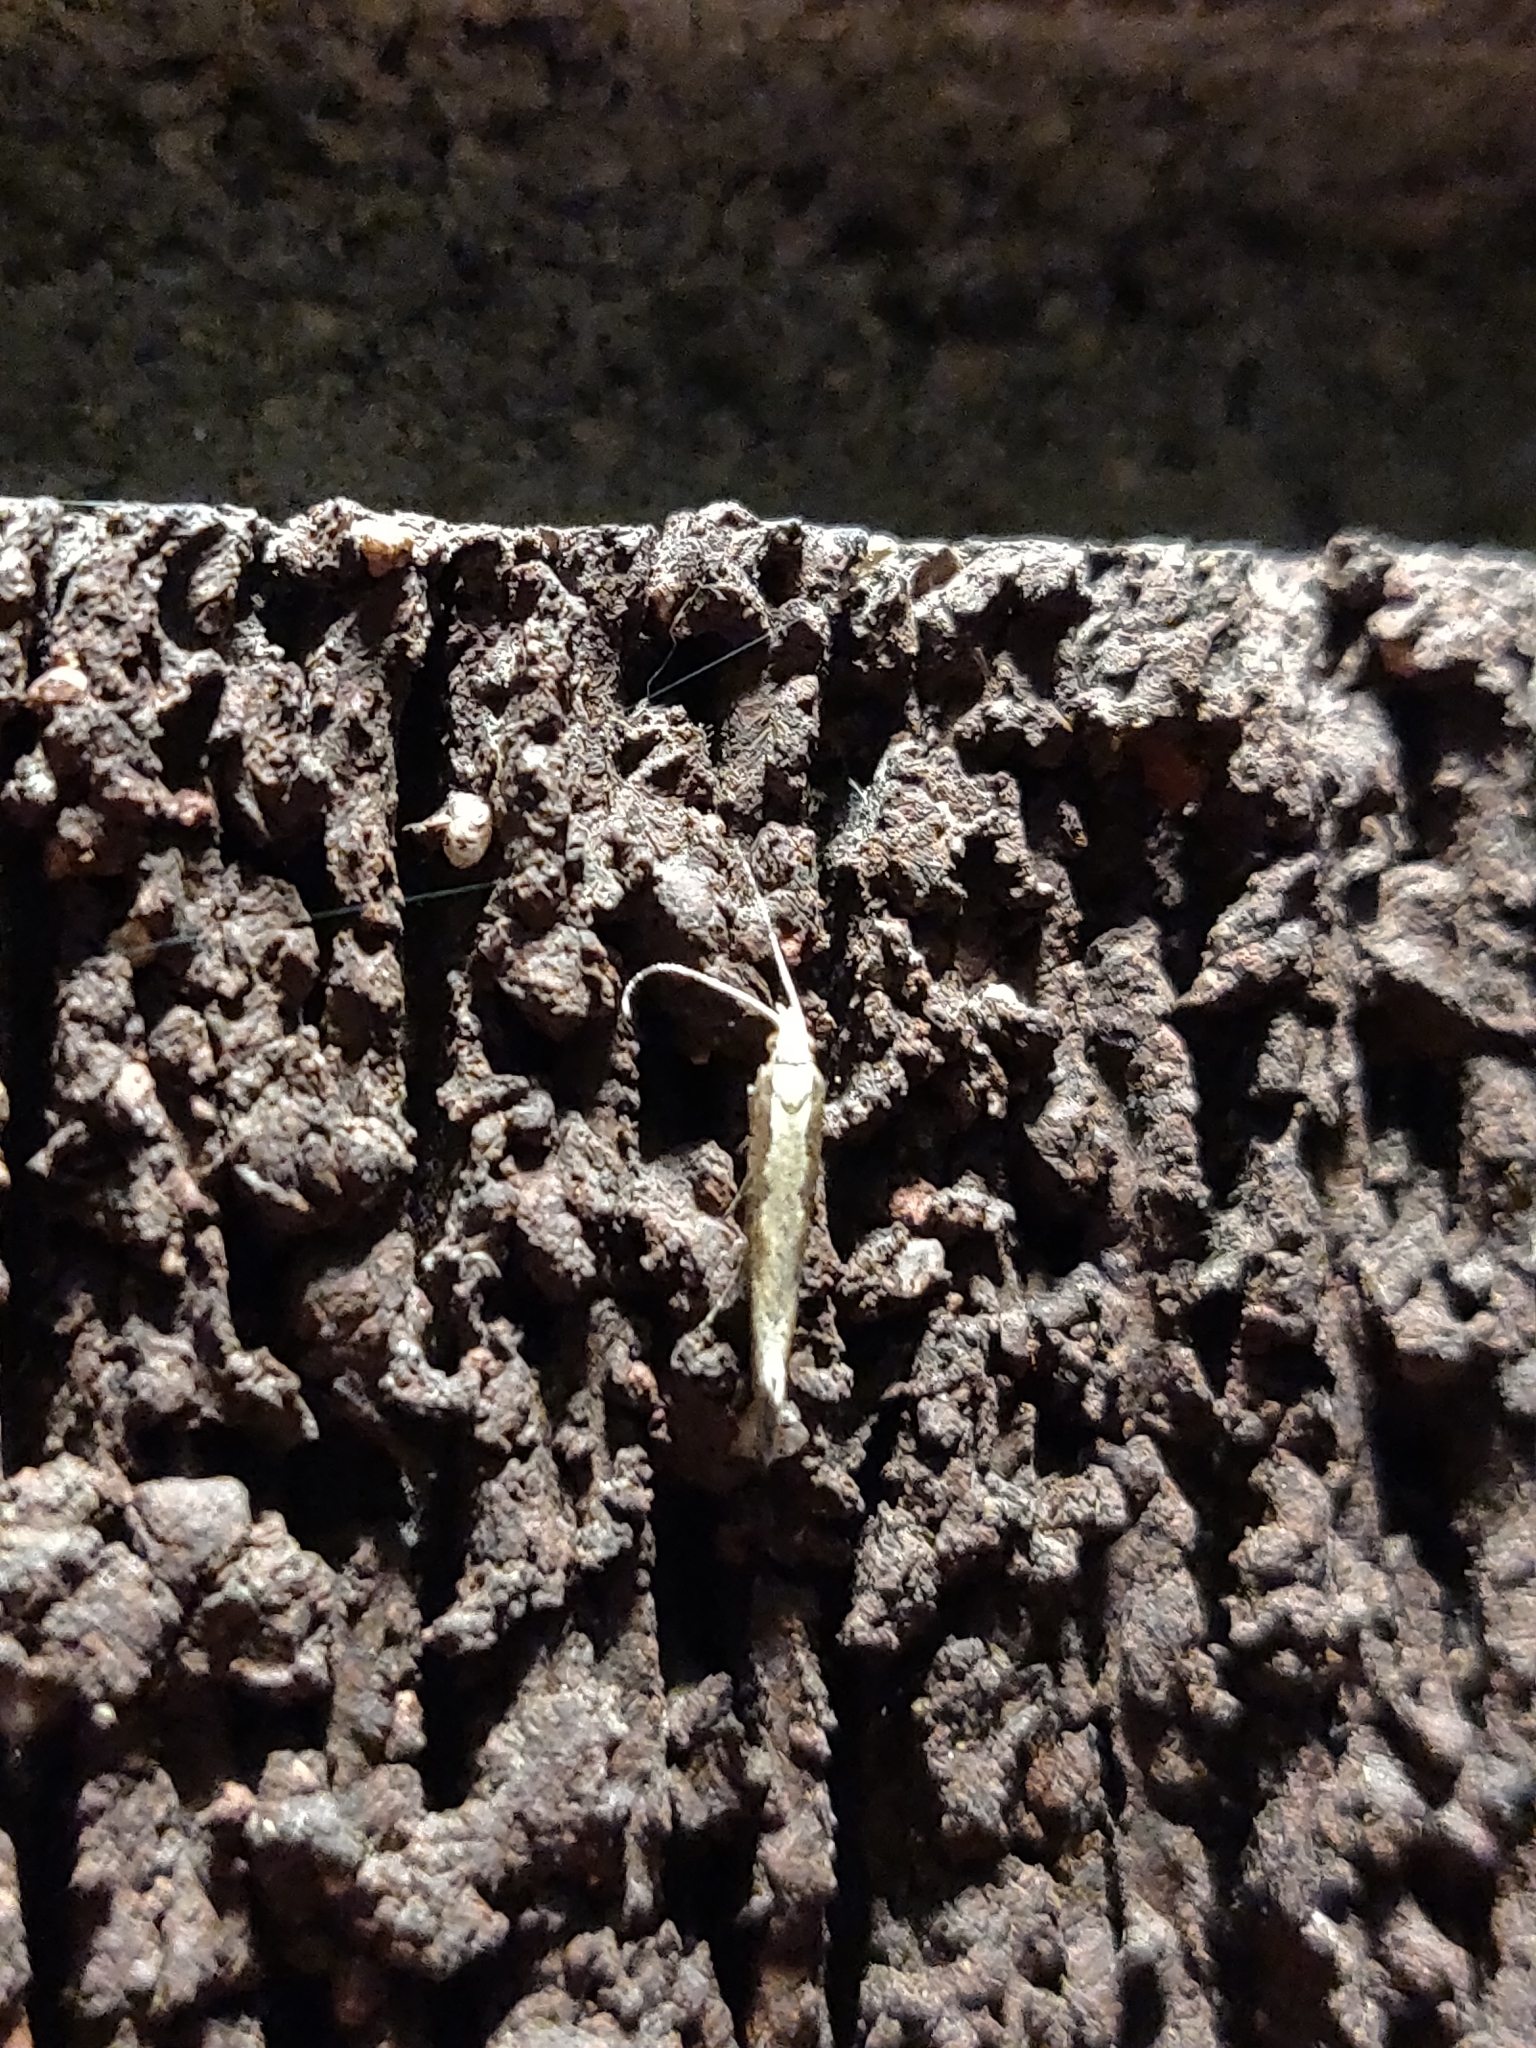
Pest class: diamondback_moth